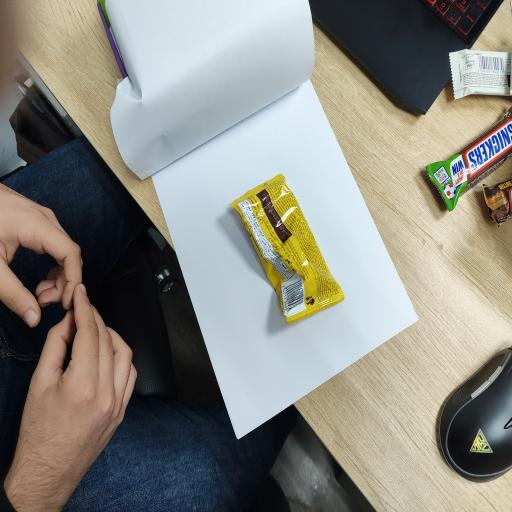
Label: plastics